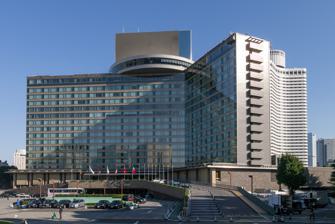
Building: Hotel New Otani Tokyo
Country: Japan
Year built: 1991
Building in Tokyo, Japan Hotel New Otani Tokyo Hotel New Otani Tokyo - original 1964 "The Main" wing in foreground, 1974 "Garden Tower" in background. General information Location Tokyo , Japan Address 4-1 Kioi-cho, Chiyoda-Ku Coordinates 35°40′52″N 139°44′03″E / 35.681036°N 139.734098°E / 35.681036; 139.734098 Opening 1964 Management New Otani Hotels Other information Number of rooms 1479 Number of restaurants 39 Website Official website The Hotel New Otani Tokyo is a large hotel located in Tokyo , Japan , opened in 1964 and operated by New Otani Hotels . The hotel currently has 1,479 rooms and 39 restaurants. It has hosted numerous heads of state and is home to a 400-year-old garden. History Construction of the hotel was requested by the Japanese government in the early 1960s, in order to fill a perceived shortage of hotel space for foreign visitors to the upcoming 1964 Summer Olympics . Yonetaro Otani, a former sumo wrestler who founded and ran a small steel company, agreed to build the hotel on a site he owned. It had formerly been the site of the Fushimi-no-miya family residence in the Kioicho district of Tokyo (and before that, the residence of samurai lord Katō Kiyomasa ). The 1,085-room hotel was built in seventeen months using a number of techniques that were revolutionary in Japan at the time, such as curtain walls and prefabricated unit bathrooms. The 400-year-old garden on the site was retained as part of the hotel. The hotel was first announced under a management contract with Sheraton Hotels as the Otani-Sheraton Hotel . However, by the time of its completion, the arrangement was no longer in place, and the hotel opened as The New Otani on 1 September 1964, to coincide with the Olympics the following month. The New Otani was the tallest building in Tokyo from 1964 until 1968, when the Kasumigaseki Building was completed. It took on an iconic status during this period, particularly for its unique revolving restaurant on the highest floor. During this time, the building was a filming location for the 1967 James Bond film You Only Live Twice , where it appeared as the headquarters of Osato Chemical & Engineering Co Ltd, the Japanese front for Ernst Stavro Blofeld 's SPECTRE organization. The New Otani was greatly expanded in 1974, when the 40-storey Garden Tower opened. A third building, the 30-storey Garden Court office tower, opened in 1991. The original 1964 building, today referred to as "The Main", was extensively renovated and remodelled in 2007, when it was given a modern glass facade. In a reference to the three Edo era branch houses of the Tokugawa clan , the Imperial Hotel , the Hotel Okura Tokyo , and the Hotel New Otani Tokyo are often referred to as one of the Three Great Hotels ( 御三家 , gosanke ) of Tokyo. Notable guests The hotel assumed operation of the Akasaka Palace , the Japanese State Guest House, in 1976. The palace and the hotel were the main venues of the 5th G7 summit in 1979, the 12th G7 summit in 1986, and the 19th G7 summit in 1993. The New Otani also hosted the world leaders who attended the funeral of Emperor Hirohito in 1989, the enthronement of Emperor Akihito in 1990, and the enthronement of Emperor Naruhito in 2019. Among its other notable guests are Josip Broz Tito , U.S. President Bill Clinton , Hungarian President Árpád Göncz , King Harald V of Norway , Prime Minister Tony Blair , Russian President Vladimir Putin , Vietnamese President Nguyễn Minh Triết , Chinese Premier Wen Jiabao , Chinese President Hu Jintao , Canadian Prime Minister Stephen Harper and UK Prime Minister Theresa May . Images During construction, 1963 In 1967, showing original pre-2007 exterior Banquet-level entrance, backdrop in 'You Only Live Twice", 2019 Historic Japanese garden on hotel grounds, 2005 Notes